Aeronautical Technical Institute

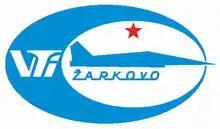
Logo of the Aeronautical Technical Institute, from its latter days, circa 1990.

Aeronautical Technical Institute was a Yugoslav design bureau for aeronautical research and design of military aircraft. It was established on August 10, 1946, by an order of the Supreme Commander of the Armed Forces of Yugoslavia, and was located in Žarkovo, Belgrade. It existed from 1946 to 1992 and was responsible for the design of the majority of Yugoslav military aircraft. Aircraft designed by the institute include the J-20 Kraguj, the G-2 Galeb, the G-4 Super Galeb, the J-22 Orao, the Lasta and the (cancelled) Novi Avion.